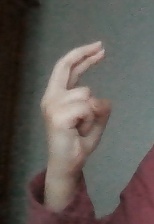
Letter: zay